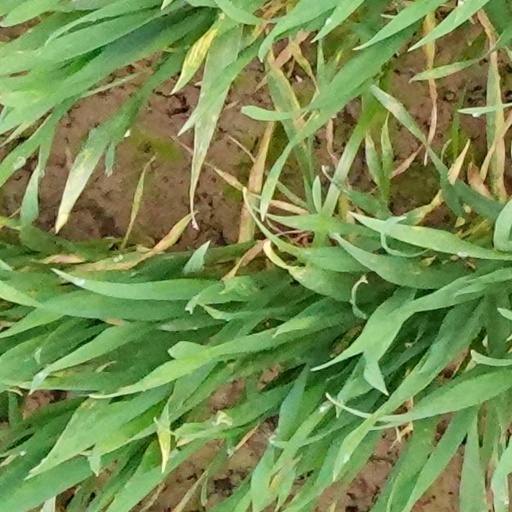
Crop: wheat